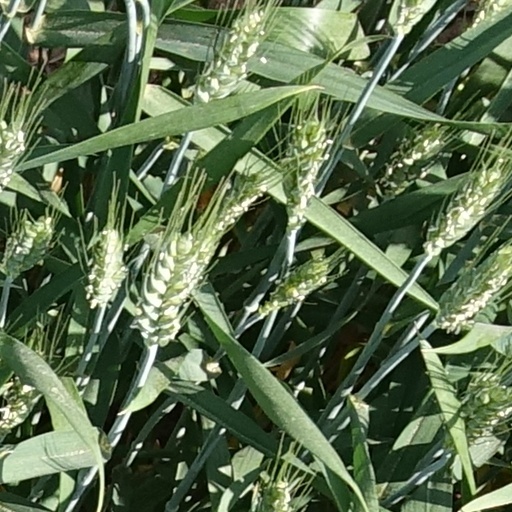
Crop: wheat